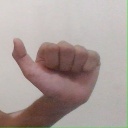
अक्षर: त